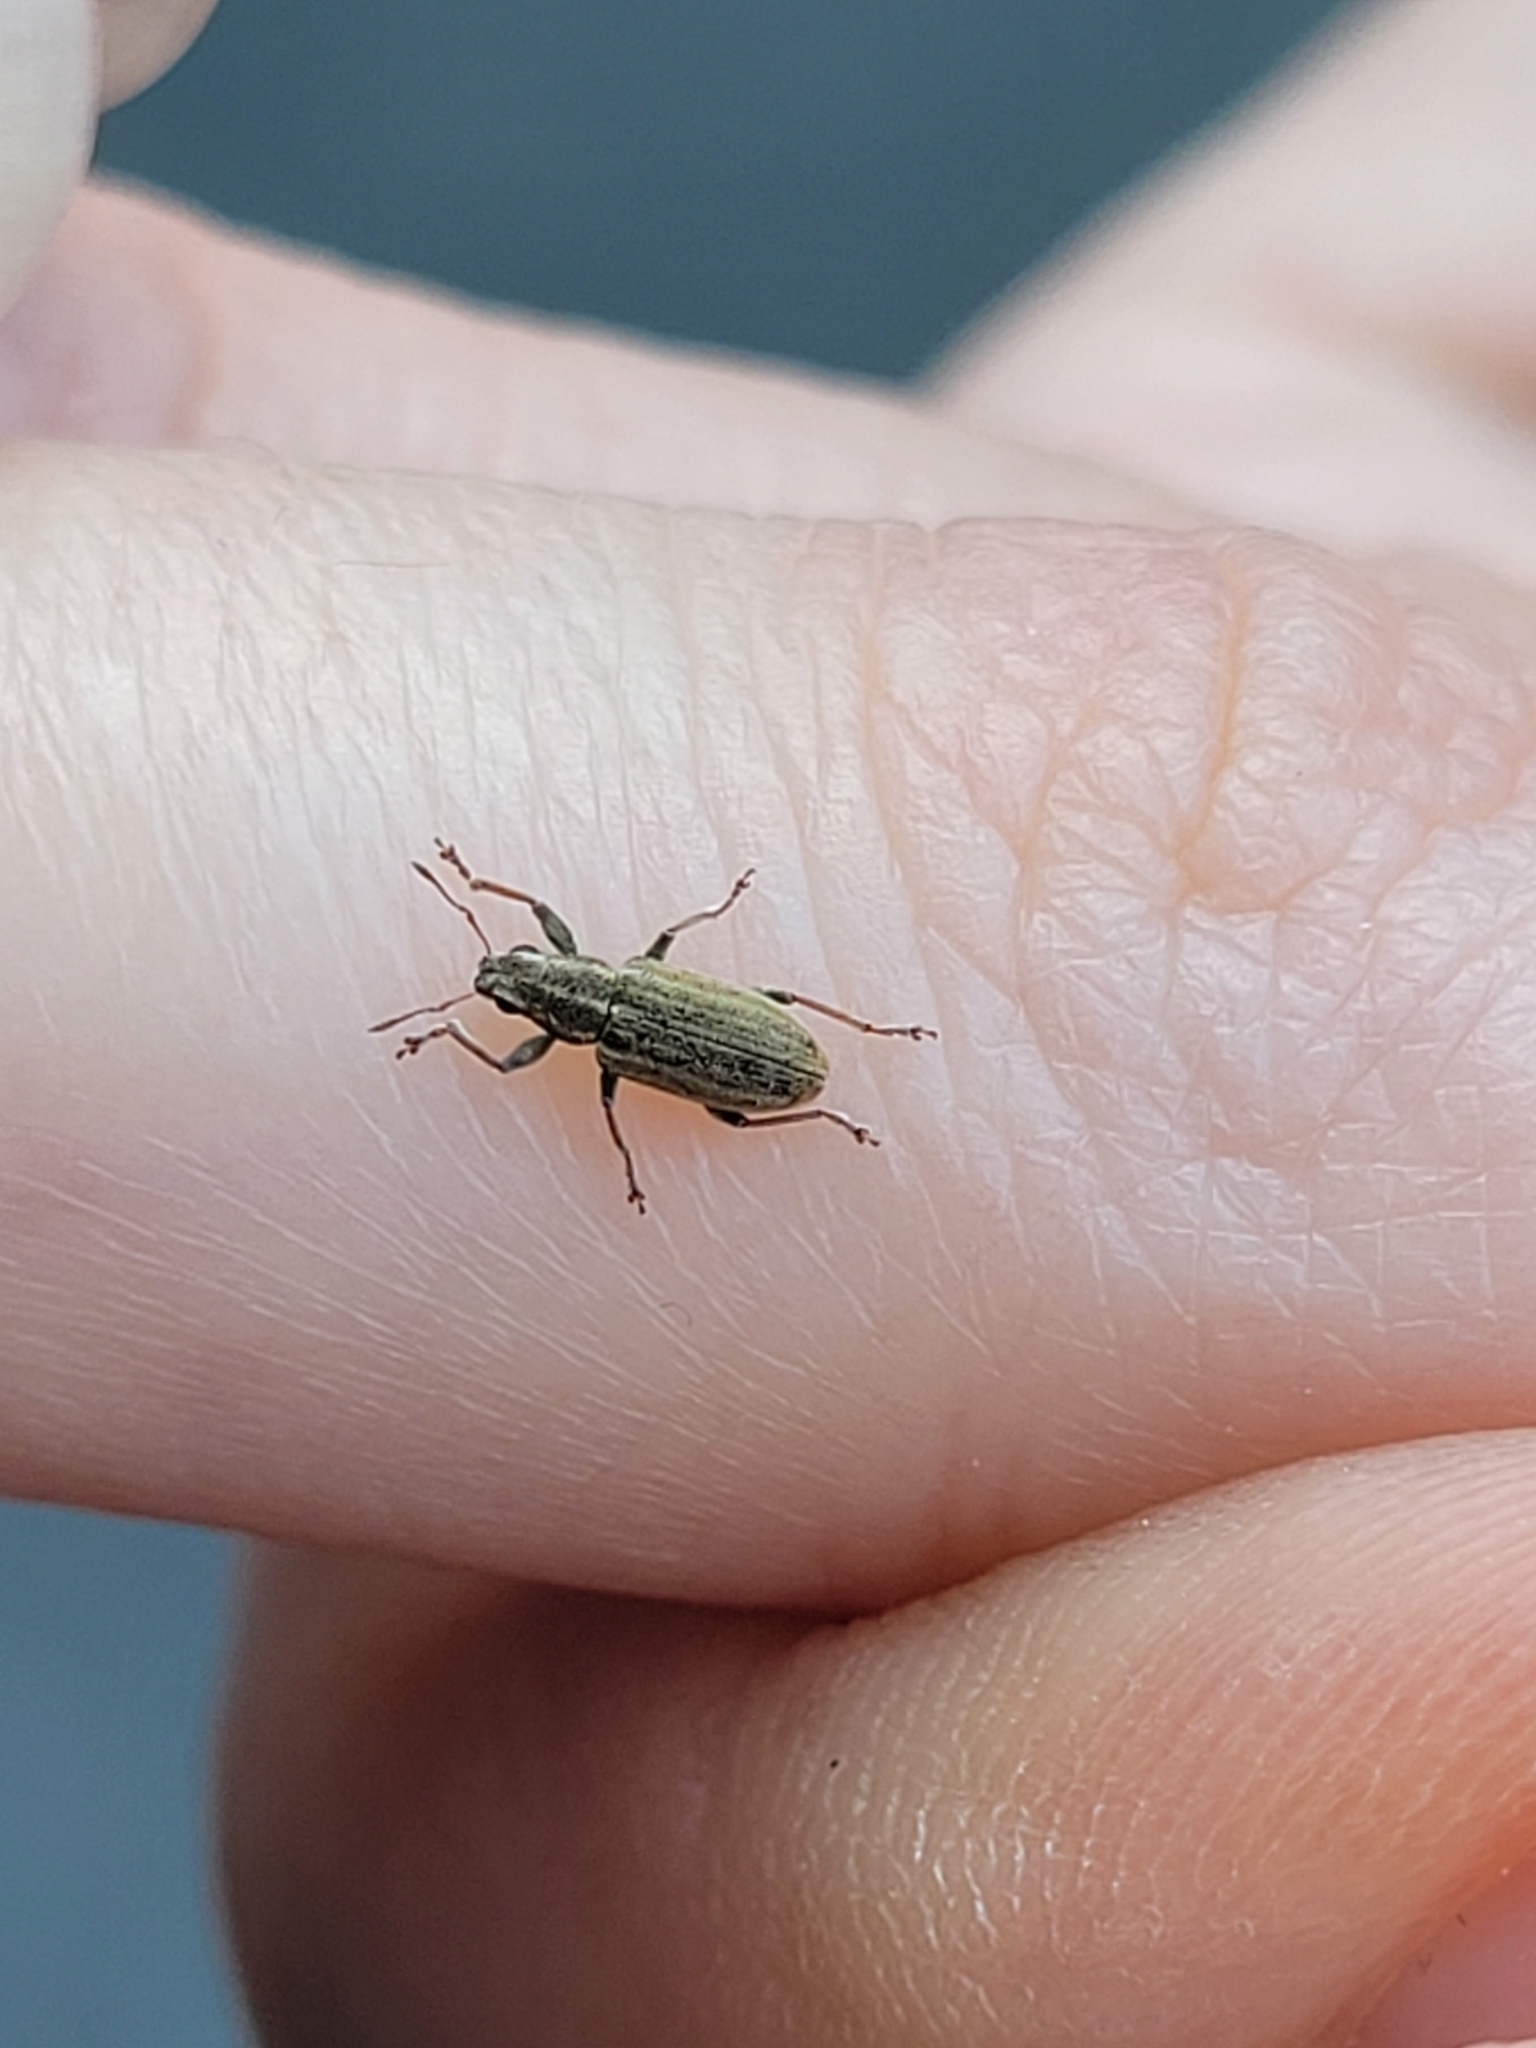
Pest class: pea_leaf_weevil